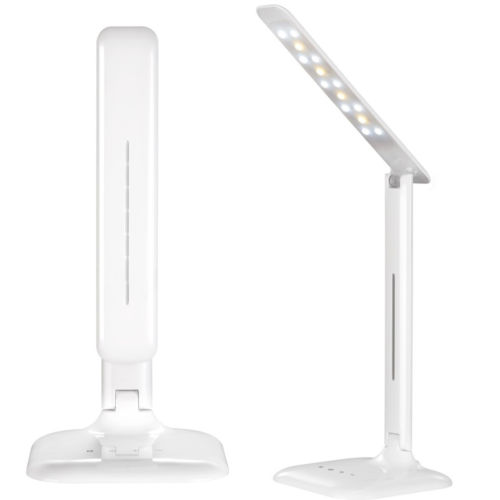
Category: lamp